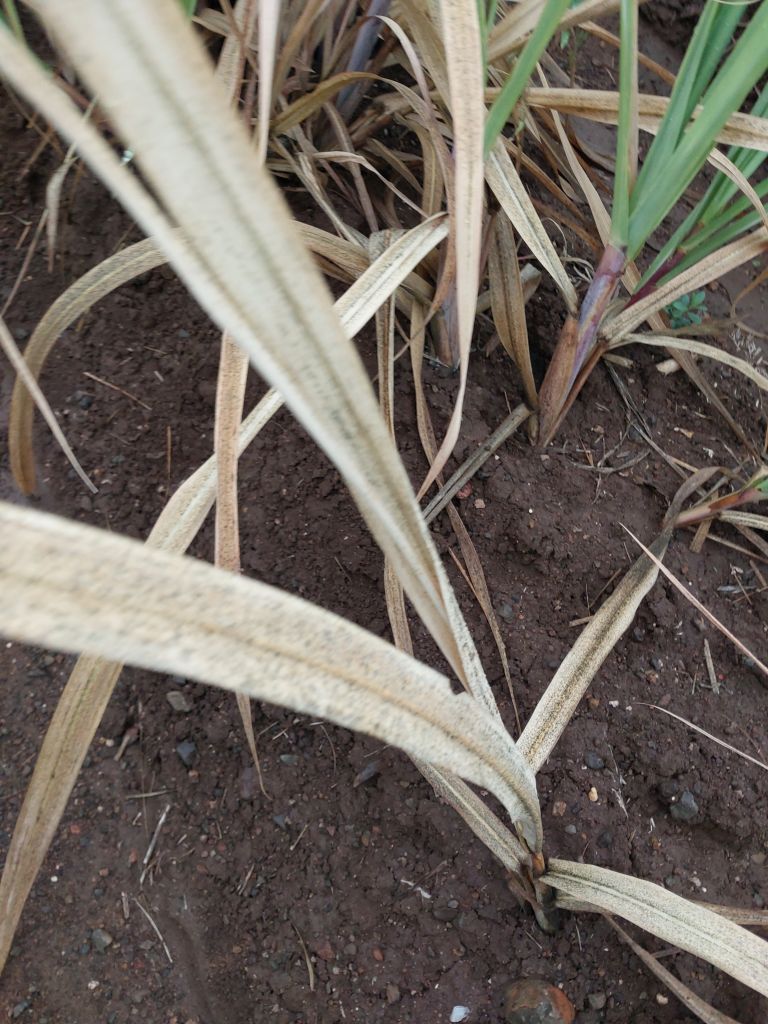
Label: Sett Rot